Yamforina Cove

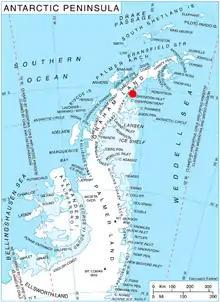
Location of Blagoevgrad Peninsula in Graham Land, Antarctic Peninsula.

Yamforina Cove (‘Zaliv Yamforina’ \'za-liv yam-fo-'ri-na\) is the 4.55 km wide cove indenting for 3.1 km the east coast of Blagoevgrad Peninsula on Oscar II Coast in Graham Land, Antarctica. It is entered south of Daskot Point and north of Kesten Point, and was formed as a result of the break-up of Larsen Ice Shelf in the area in 2002, and subsequent deglaciation.